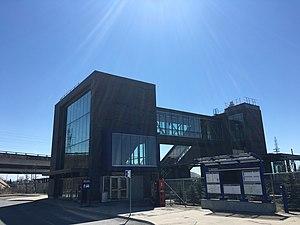
Gare de trains Repentigny (exo)
La gare Repentigny est une gare du Réseau de transport métropolitain située dans la ville du même nom. La gare fait partie de la ligne Exo 5 - Mascouche inaugurée en décembre 2014. Elle se situe entre les boulevards Pierre-Le Gardeur et Lacombe, tout juste à l'ouest du pont Benjamin-Moreau. Le stationnement incitatif comporte 430 places, des supports à vélo sont disponibles pour les cyclistes et la gare est accessible pour les personnes à mobilité réduite.
Repentigny est une ville du Québec, située dans la municipalité régionale de comté de L'Assomption dans la région administrative de Lanaudière. Sise à l'embouchure de la rivière L'Assomption, cette ville est la 13ᵉ ville en importance au Québec selon sa population.